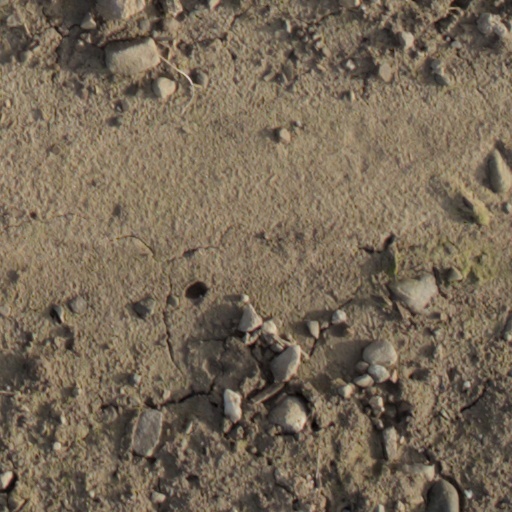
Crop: wheat